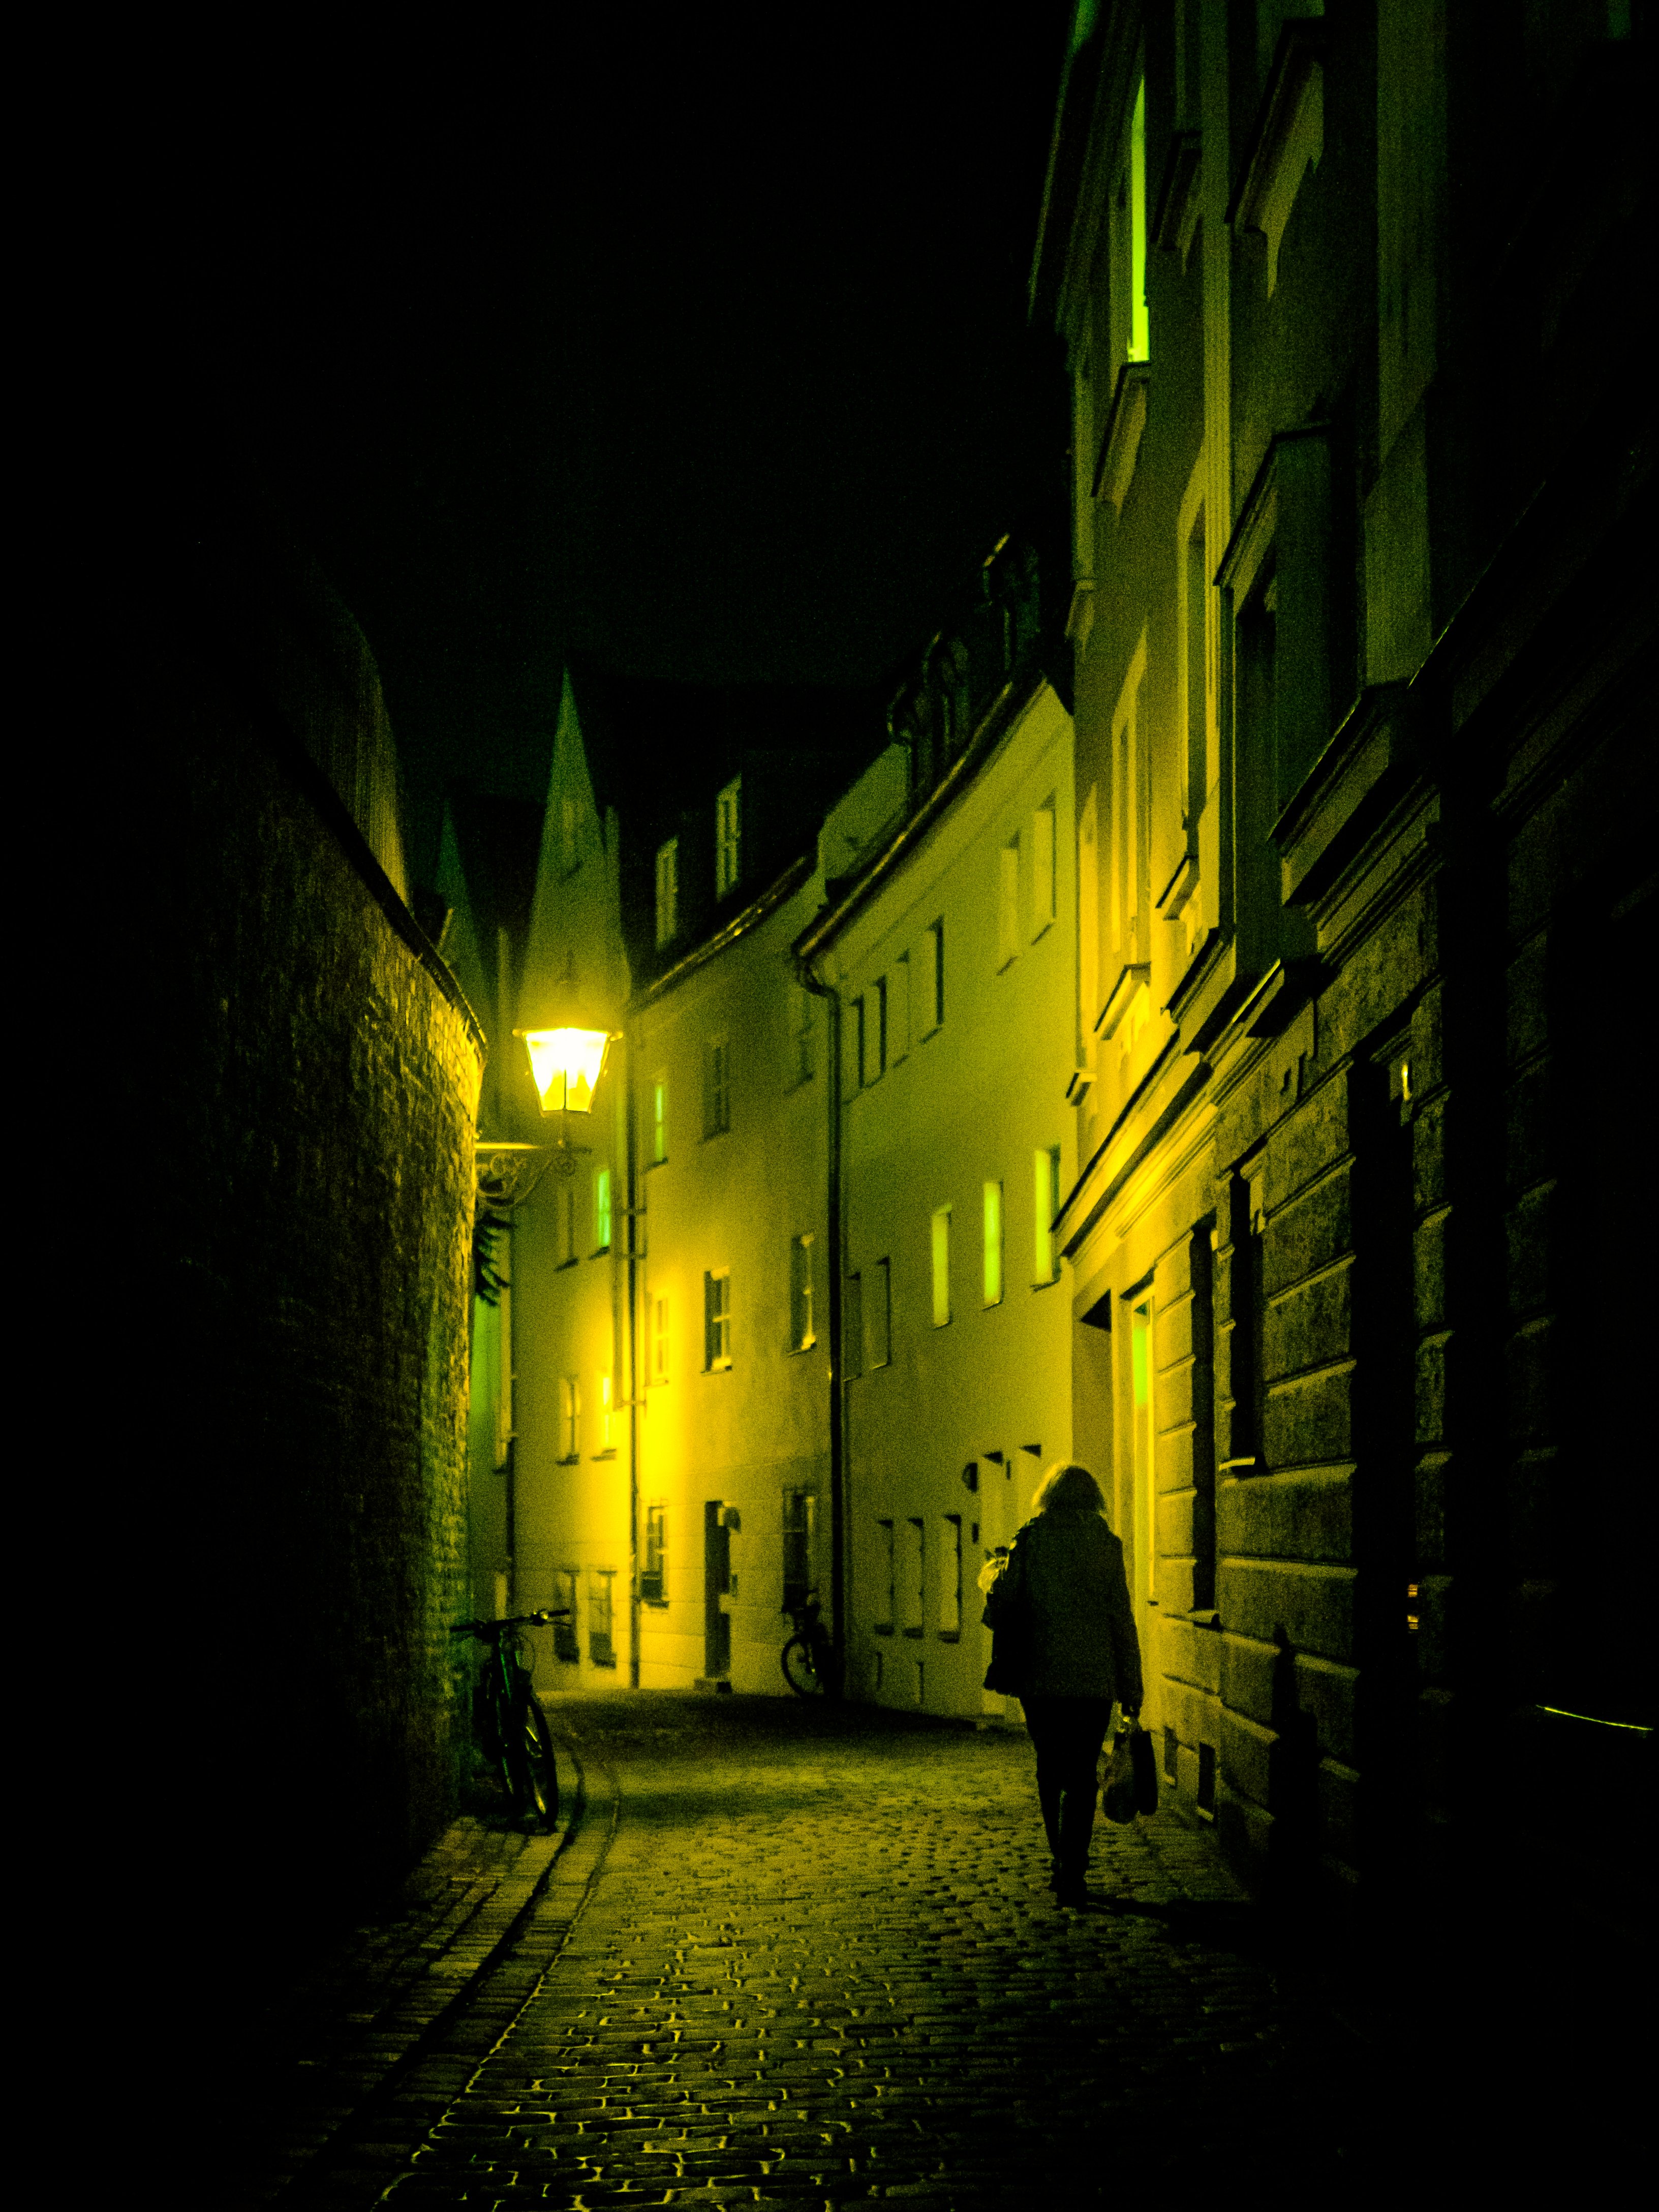
light, road, street, night, sunlight, morning, alley, cityscape, evening, green, reflection, color, darkness, street light, yellow, lighting, infrastructure, urban area